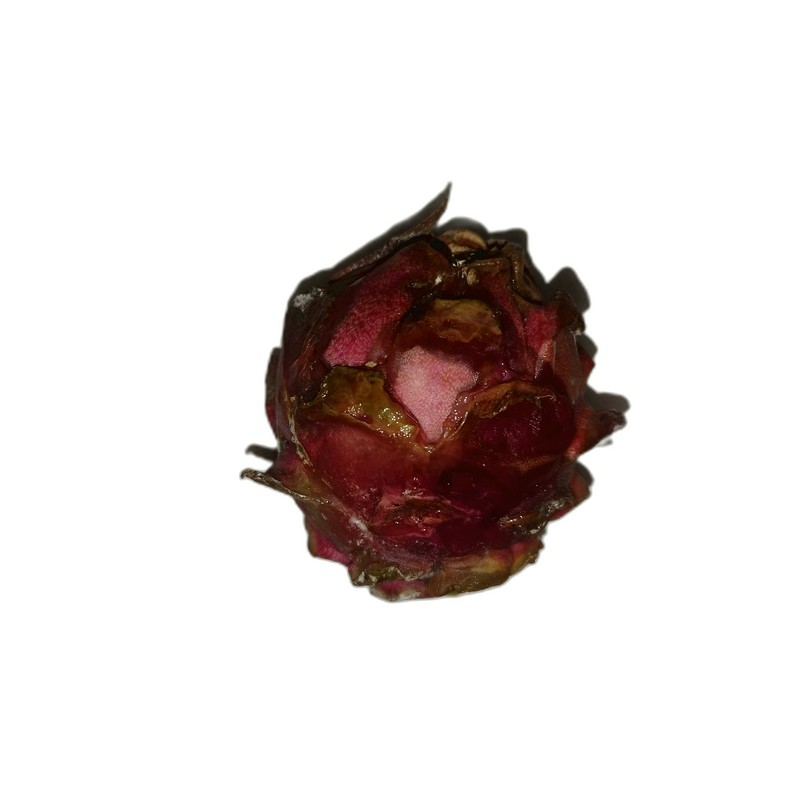
Label: Defect Dragon Fruit